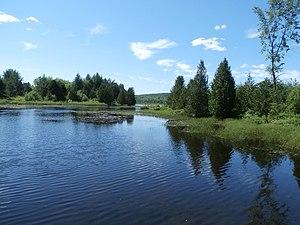
Lac Vaseux traversée par la rivière Weedon.
La rivière Weedon est une petite rivière qui traverse la municipalité de Weedon, dans la municipalité régionale de comté Le Haut-Saint-François, dans la région administrative de l'Estrie, au Québec, au Canada.